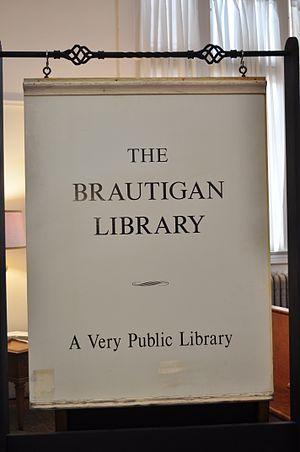
La bibliothèque Brautigan est une bibliothèque où des auteurs mettent à disposition des lecteurs des textes refusés par les éditeurs ou non encore publiés. Elle a été créée en 1990, et son fonctionnement s'inspire de la bibliothèque décrite dans le roman L'Avortement : une histoire romanesque en 1966 de l'écrivain américain Richard Brautigan, publié en 1971,